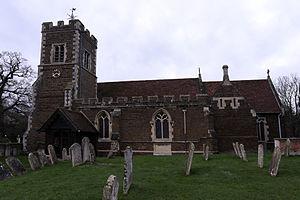
Campton est un village anglais situé dans le district du Central Bedfordshire, dans le comté du Bedfordshire, au Royaume-Uni. Avec la localité voisine de Chicksands, il forme la paroisse civile de Campton and Chicksands, qui compte 1 699 habitants en 2011.